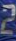
Number: 2